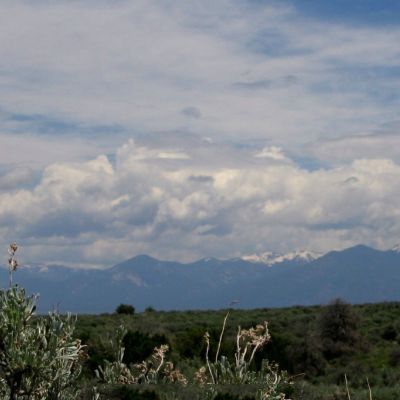
Cloud type: Cirrostratus (Cs)